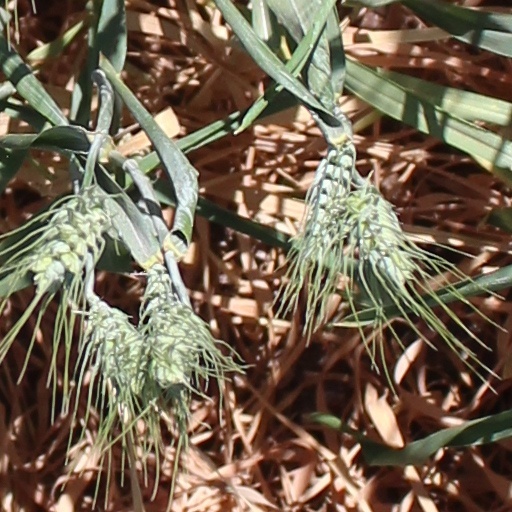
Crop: wheat